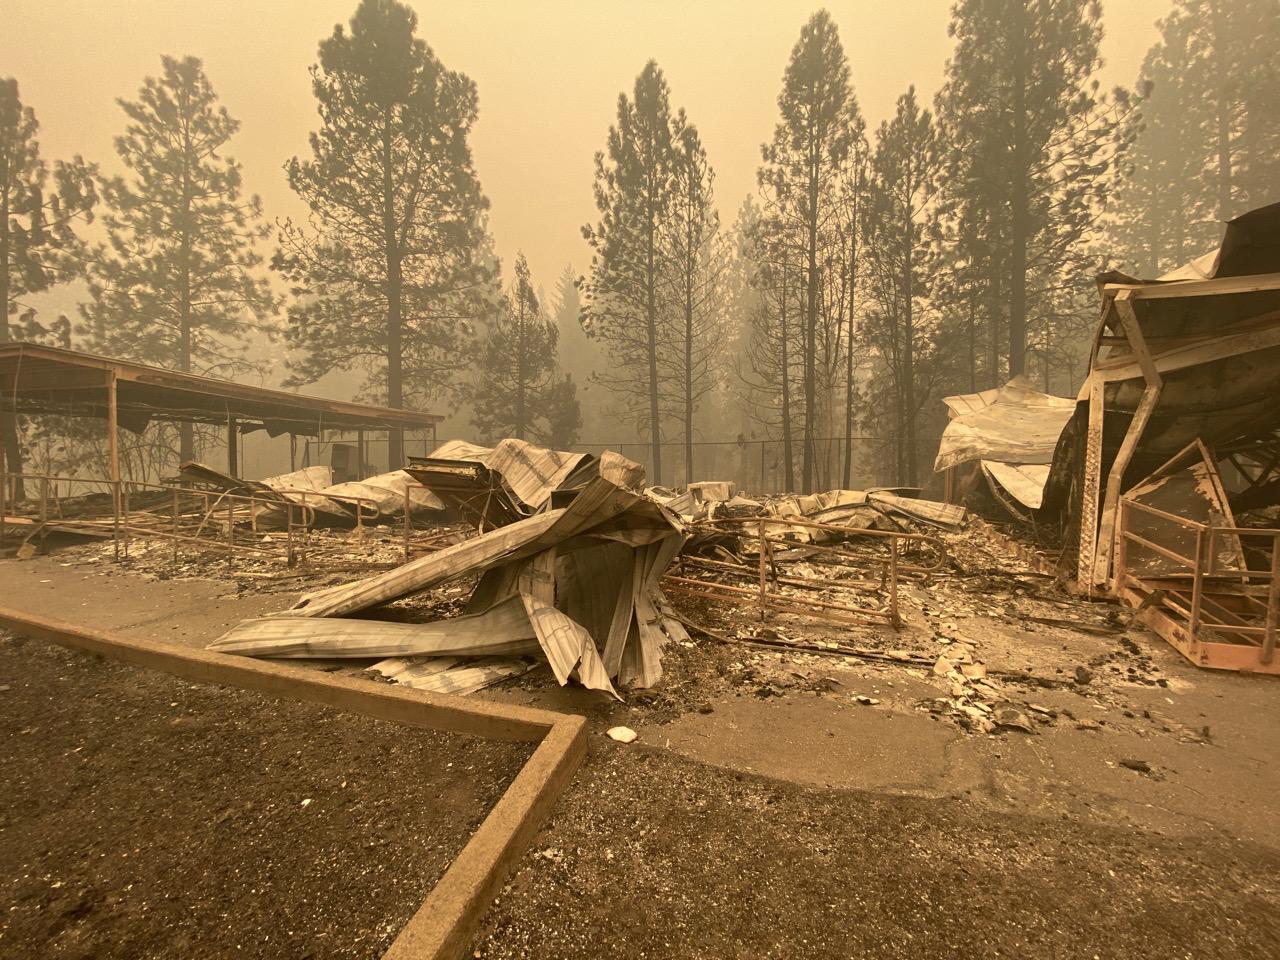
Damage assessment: destroyed